Barrier to the North

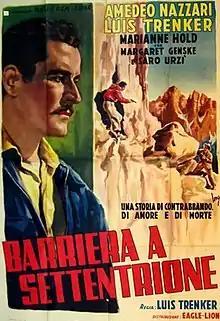

Barrier to the North is a 1950 Italian mountain film directed by and starring Luis Trenker. It also stars Amedeo Nazzari, Marianne Hold and Margarete Genske. It is sometimes known by the alternative title of Mountain Smugglers.